Gyula Basch

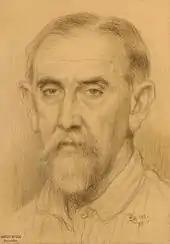
Self-portrait from 1921

Basch was born in Budapest. After completing his studies at the gymnasium, he attended the polytechnicinstitute at Zurich (1867–72), where he obtained his diploma as engineer. He devoted himself, however, exclusively to painting, and became first a dayscholar at the École des Beaux-Arts at Paris (1873–74), and afterward a pupil of T. Paczka (1885) and of the painter L. Horovitz in Budapest (1888), finally occupying himself with genre and portrait painting. He died in Baden bei Wien.